M. M. Mani

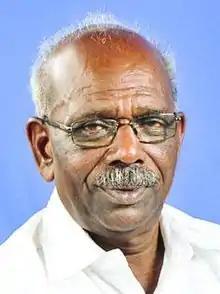
M. M. Mani inaugurating a meeting at Angamaly associated to Women Wall in Kerala

Mundakkakkal Madhavan Mani (born 12 December 1946) is an Indian politician and Communist Party of India (Marxist) leader. He is elected as the MLA from Udumbanchola constituency. He was the former District Secretary of Communist Party of India (Marxist).